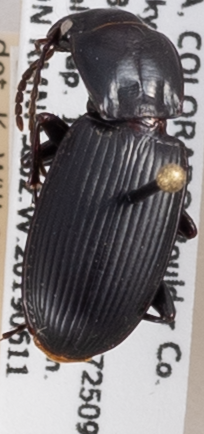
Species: Pterostichus protractus
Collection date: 2019-06-11
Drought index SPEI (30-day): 0.146
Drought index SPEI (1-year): -0.764
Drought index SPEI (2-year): -0.8